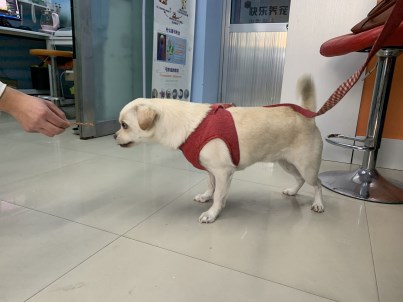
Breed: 3336-n000121-chinese_rural_dog